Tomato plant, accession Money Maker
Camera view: tilt-top (135 deg); turntable rotation: 90 degrees
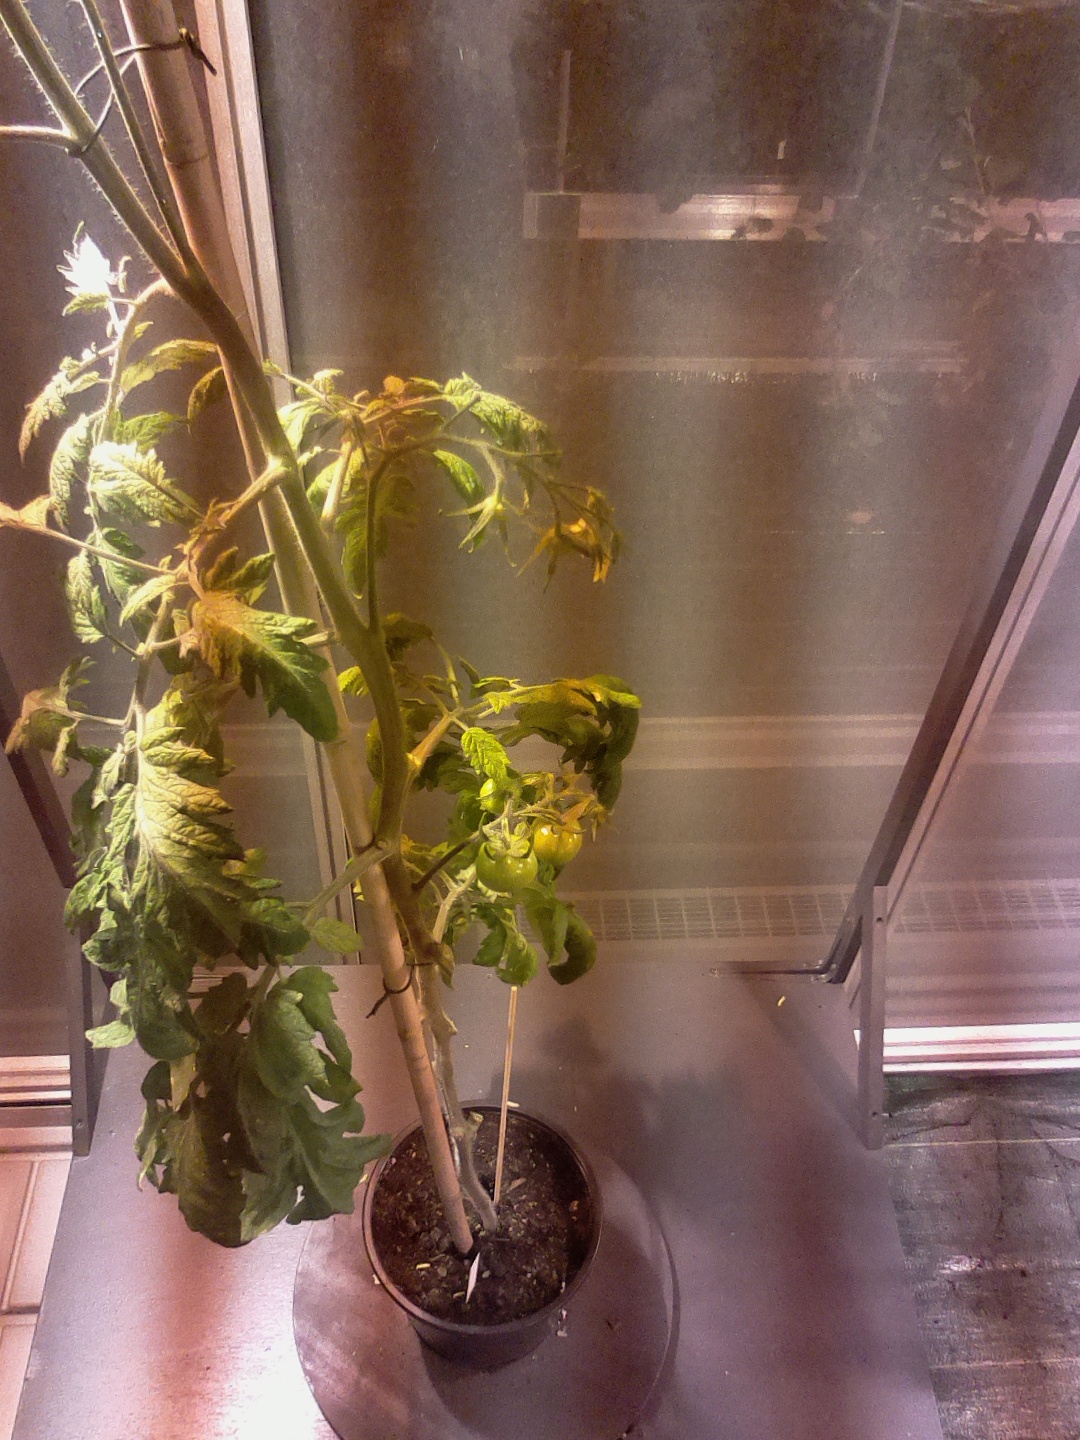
BBCH growth stage 75: 50%-60% of final fruit size